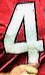
Number: 4